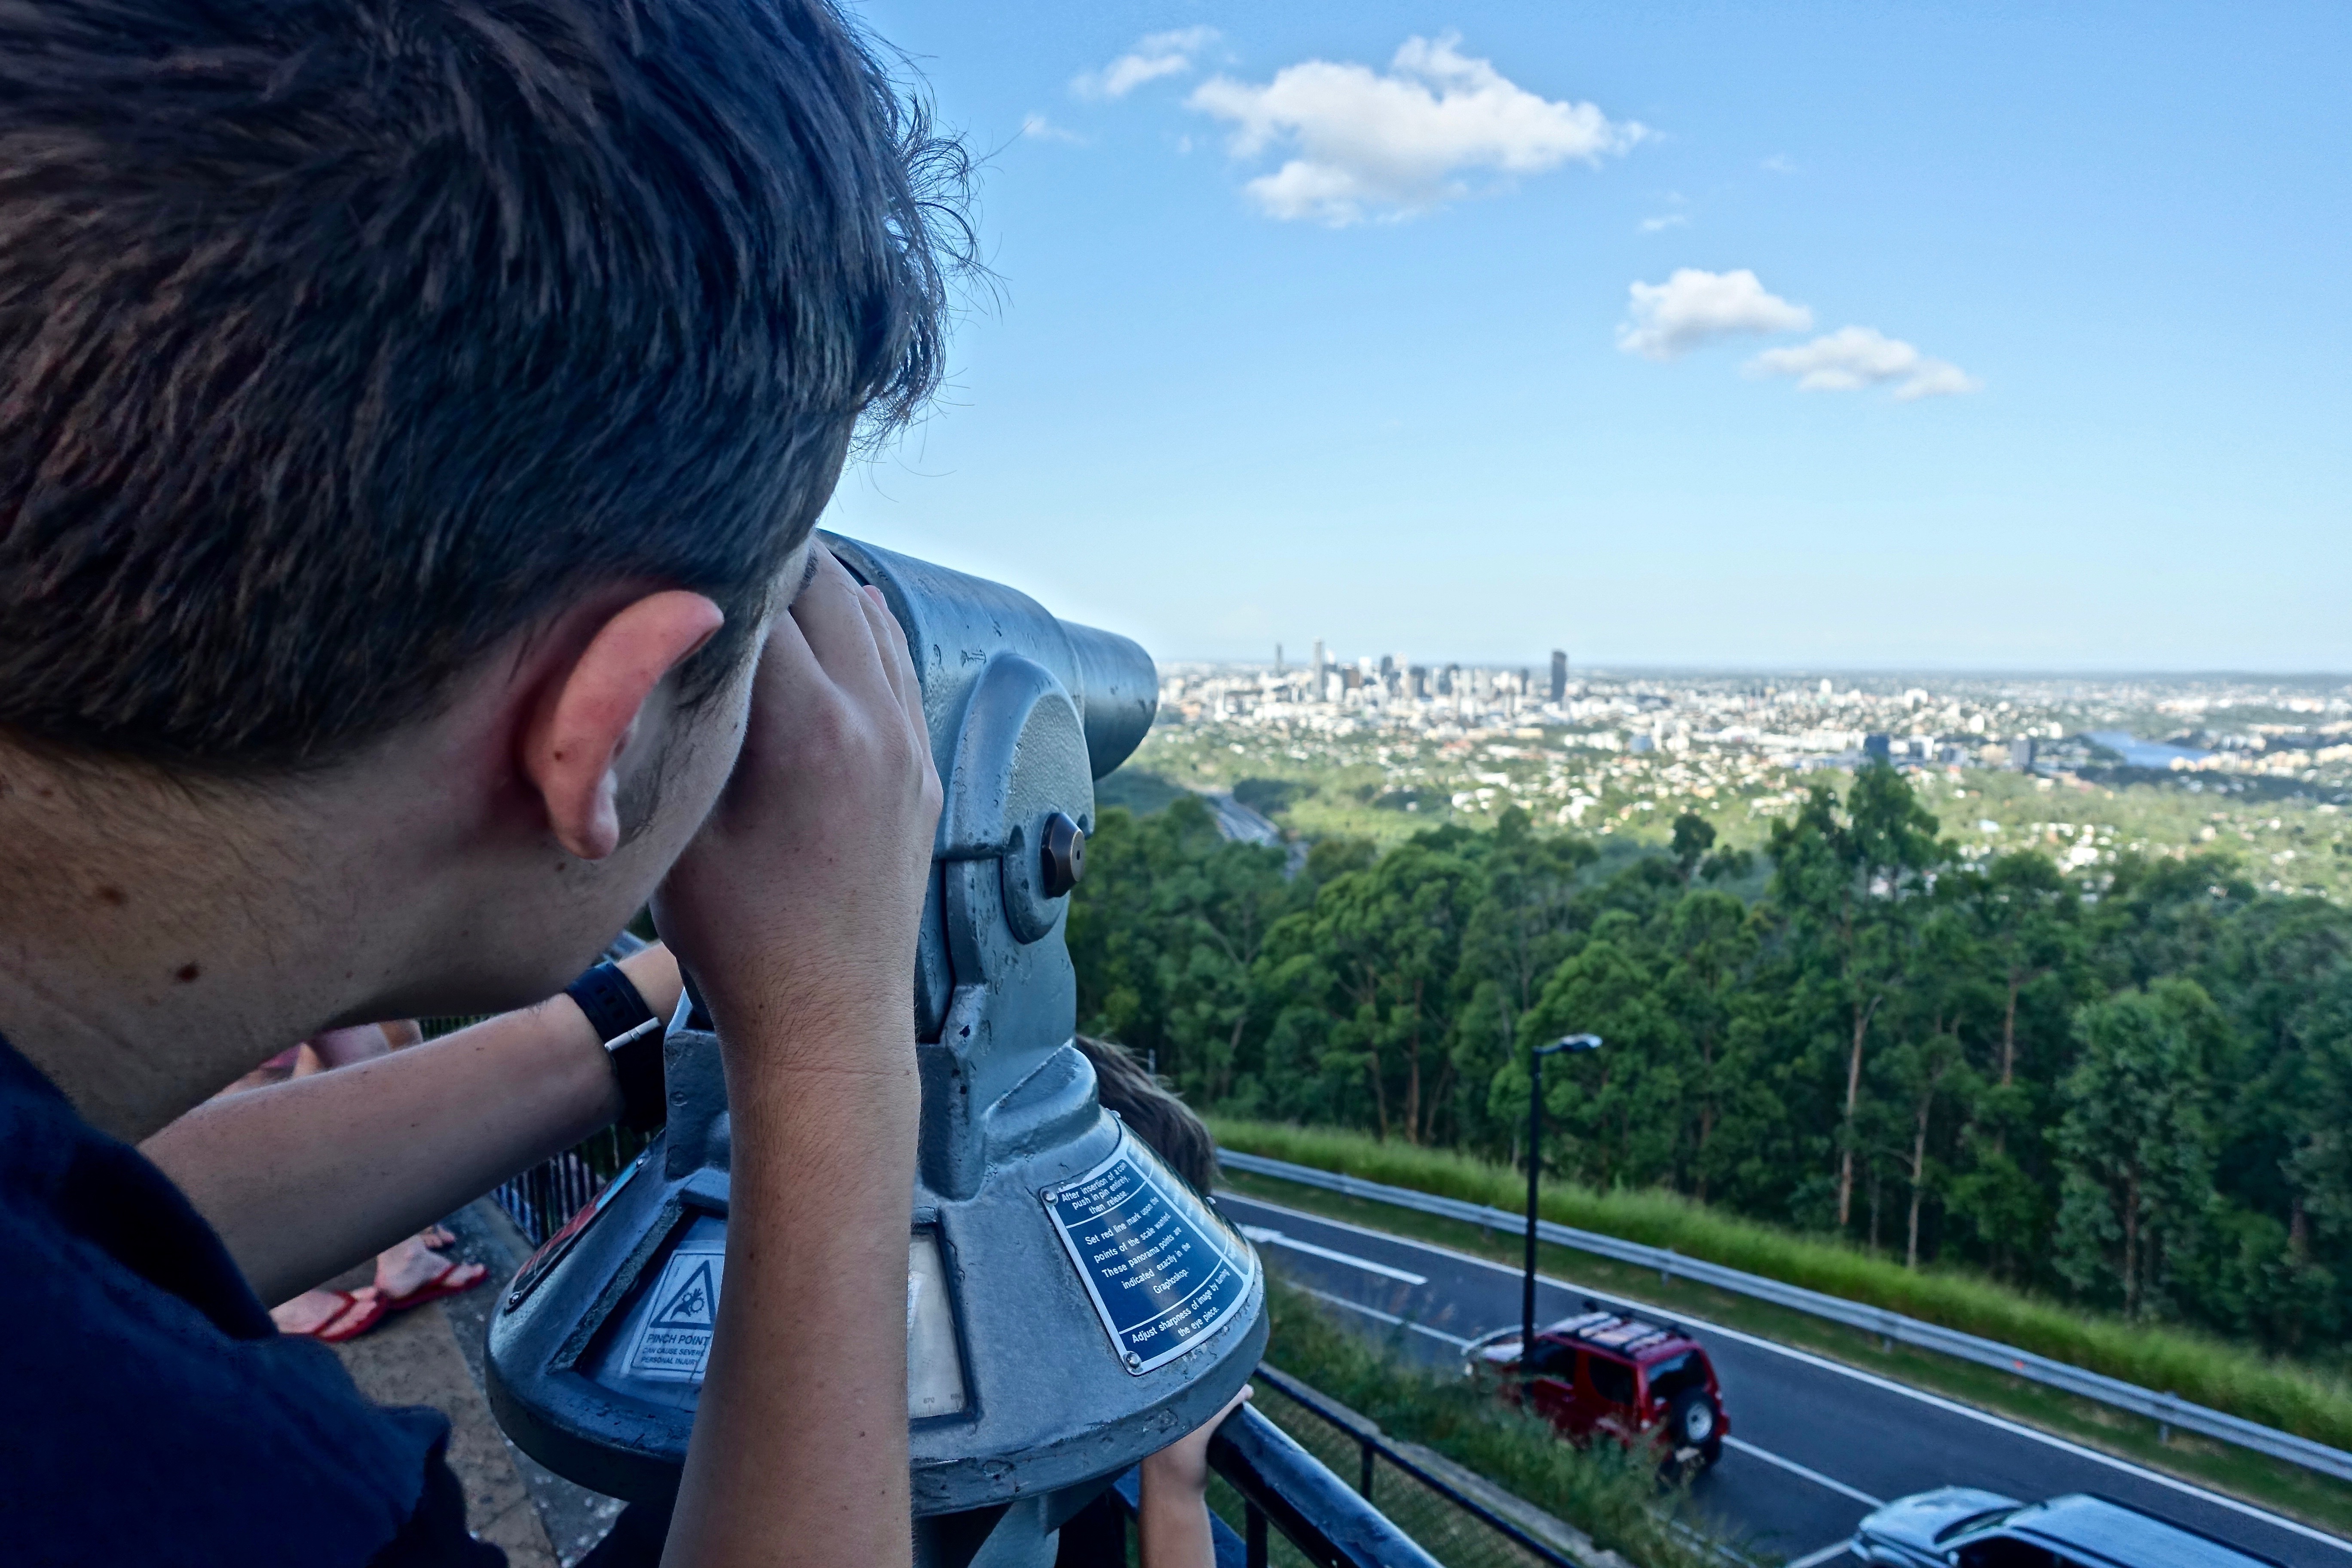
landscape, view, driving, city, panorama, vacation, travel, sightseeing, blue, brisbane, distant, binoculars